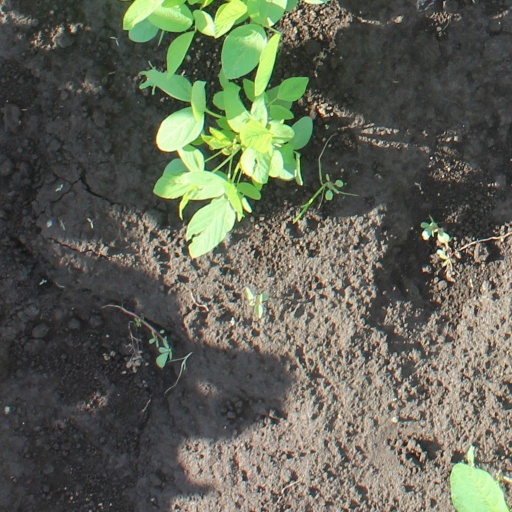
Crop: soybean